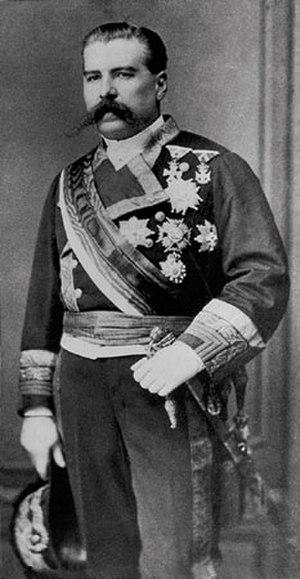
José Malcampo y Monge, né à San Fernando en 1828 et mort à Sanlúcar de Barrameda en 1880, marquis de saint Raphaël, est un marin et homme d'État espagnol.
Le gouverneur général des Philippines exerce le pouvoir exécutif durant les deux grandes périodes de colonisation des Philippines, d'abord par le Royaume d'Espagne de 1565 à 1898, puis par les États-Unis de 1898 à 1946. Il représente aussi le roi d'Espagne puis le gouvernement américain sur l'archipel.
Cet article dresse la liste des présidents du gouvernement d’Espagne ou leur équivalent depuis 1705.